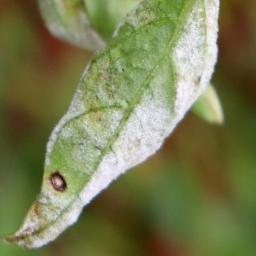
Label: powdery mildew